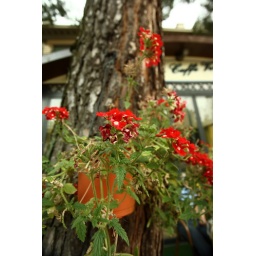
some flower baskets on a tree in Montecatini Terme